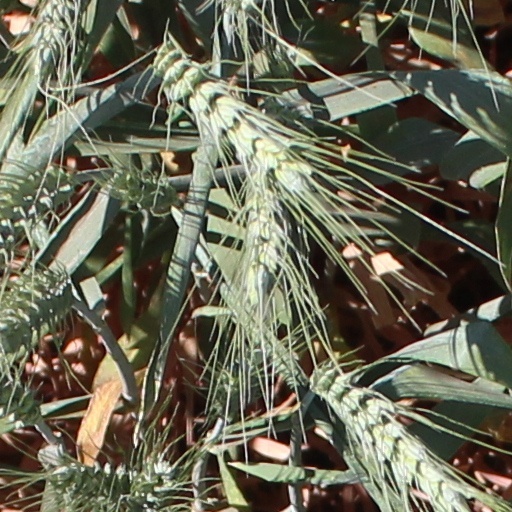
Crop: wheat